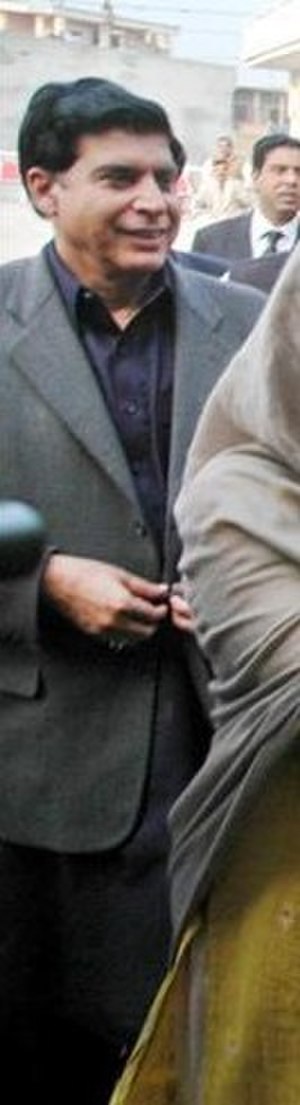
Raja Pervaiz Ashraf
Raja Pervaiz Ashraf
Raja Pervaiz Ashraf er en pakistansk forretningsmand, agronom og politiker for Pakistans Folkeparti, der var den 17. premierminister i Pakistan mellem 2012-2013. Mellem 2008-2011 også minister for vand og energi.